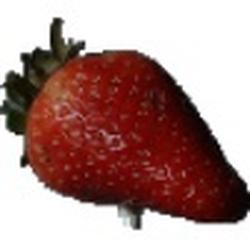
Label: Strawberry